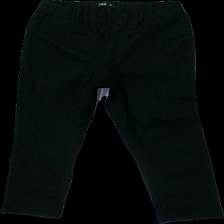
View: front
Type: Trousers
Category: Ladies
Brand: Kappahl
Brand text on label: XLNT
Colors: Black
Material: 70% Viscose 30% Nylon
Cut: Tight, Cropped
Size: 44
Price range: 50-100
Recommended usage: Reuse
Description: black tight trousers